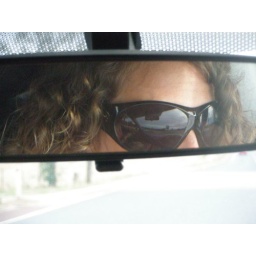
Gen reflected in Karks glasses reflected in car mirror - ha! so arty